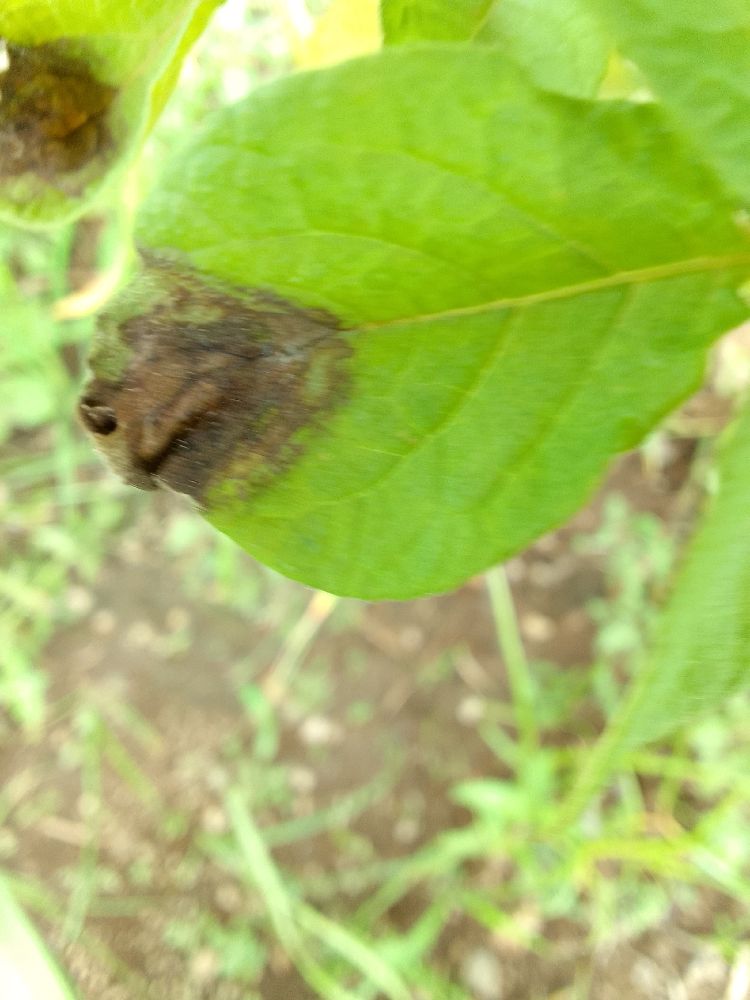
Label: Late blight